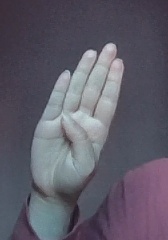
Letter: kaaf